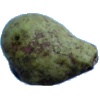
Label: Pear Stone 1